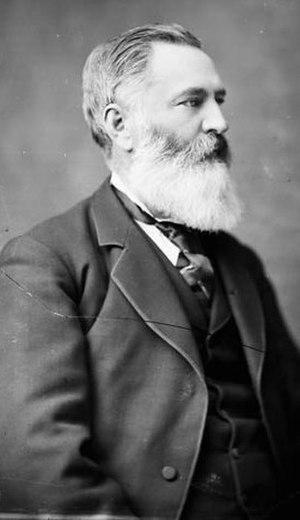
Hugh Nelson, né le 25 mai 1830 à Larne et mort le 3 mars 1893 à Londres, est un homme politique canadien.
Cette page concerne des événements d'actualité qui se sont produits durant l'année 1887 dans la province canadienne de Colombie-Britannique.
Le lieutenant-gouverneur de Colombie-Britannique est le représentant de la Monarchie canadienne dans la province de Colombie-Britannique. Depuis le 24 avril 2018, la fonction est occupée par Janet Austin.